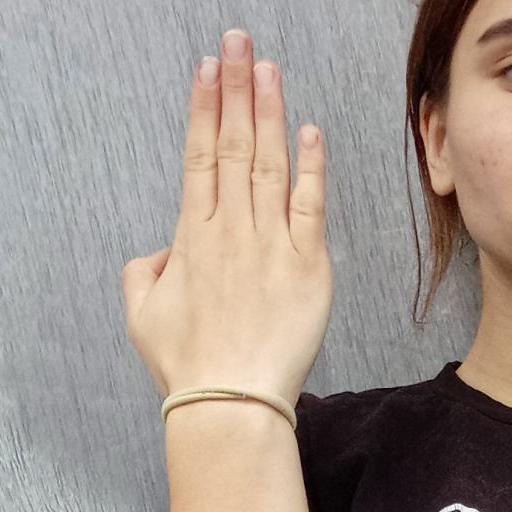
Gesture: stop_inverted